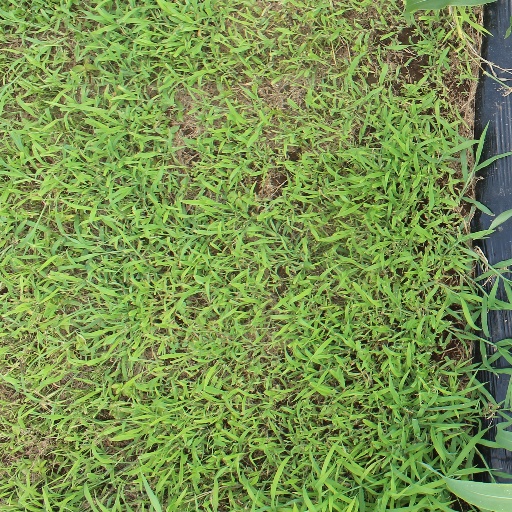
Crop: sorghum